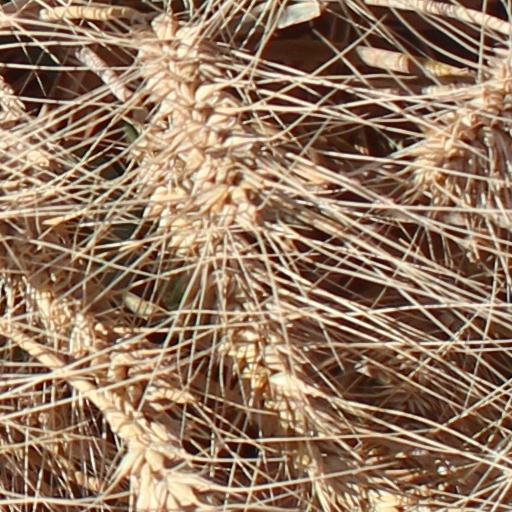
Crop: wheat